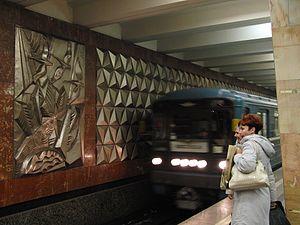
Medvedkovo est une station de la ligne Kaloujsko-Rijskaïa du métro de Moscou, située sur le territoire du raion Severnoïe Medvedkovo dans le district administratif nord-est de Moscou.